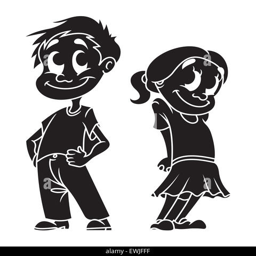
illustrations of the boy and girl